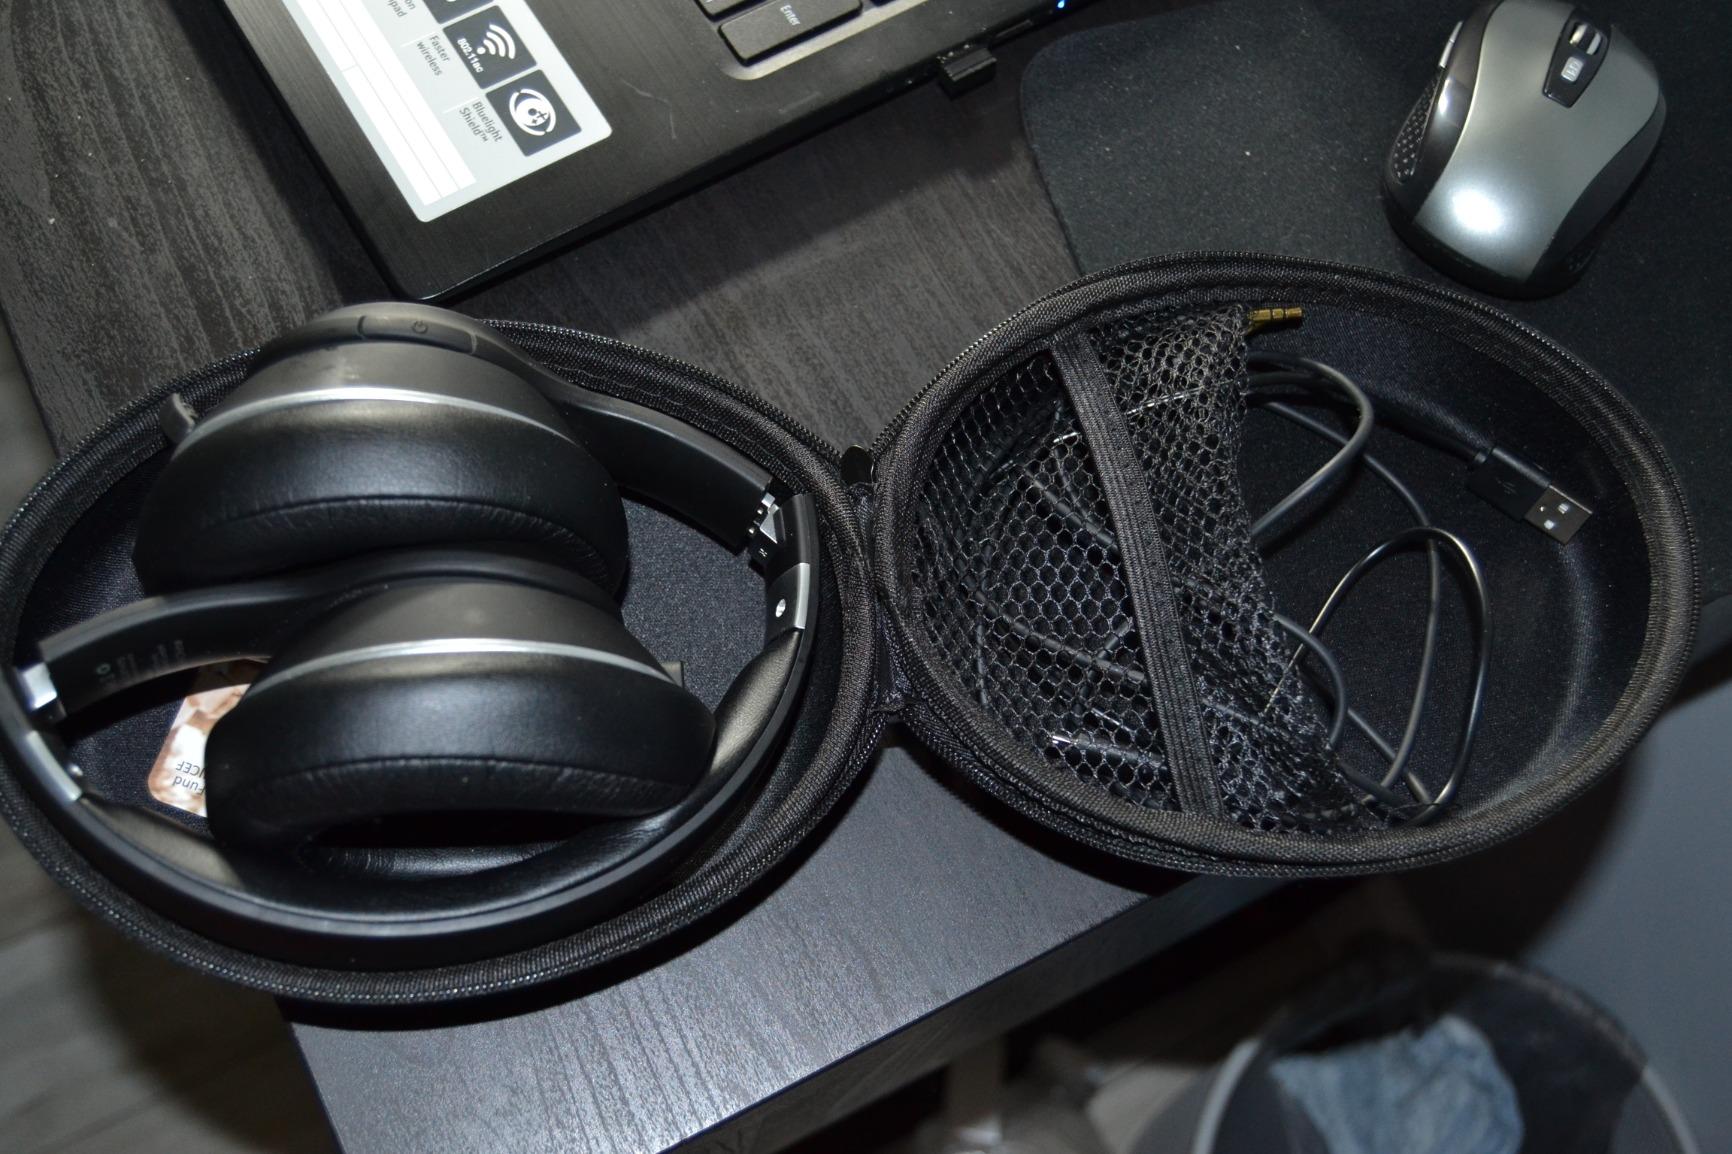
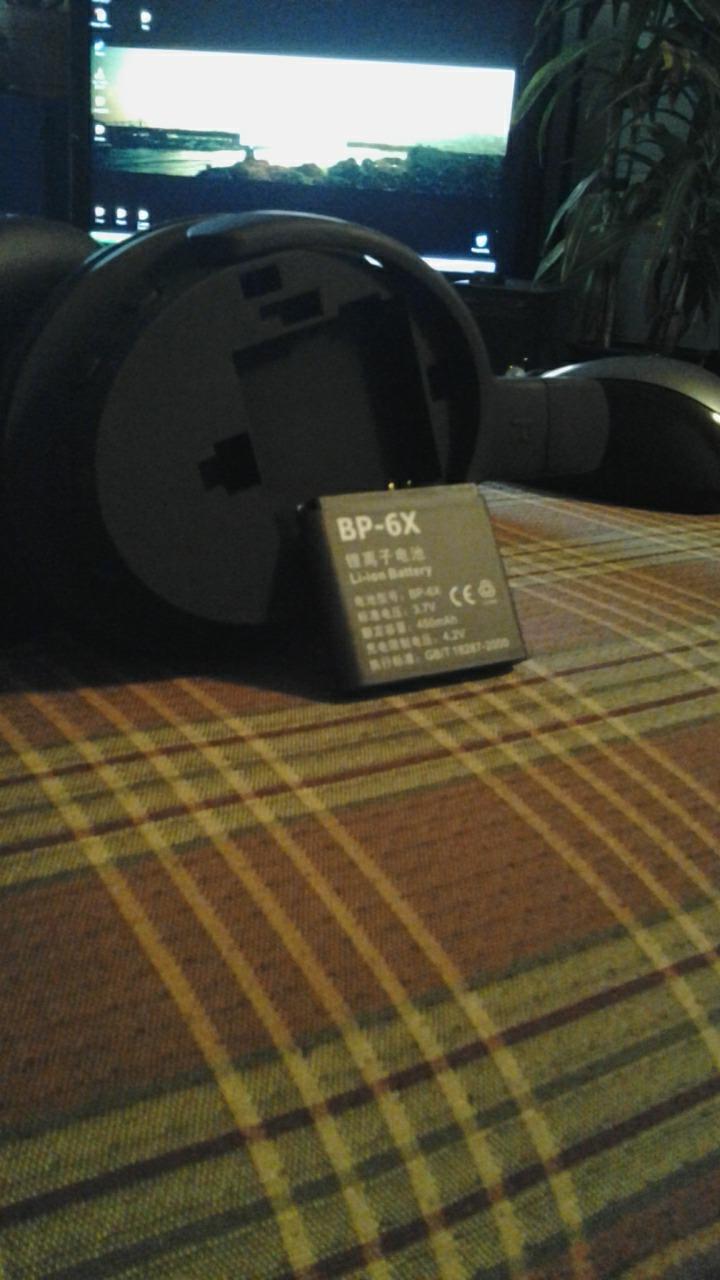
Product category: headphones
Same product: no